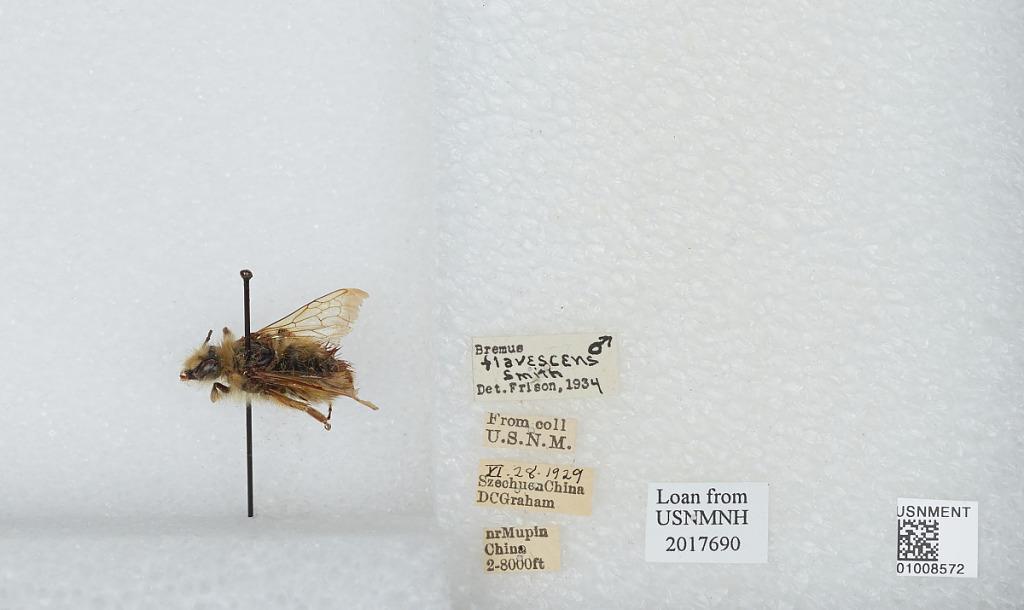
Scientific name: Bombus (Pyrobombus) flavescens Smith
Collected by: D. Graham
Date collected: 1929-6-28
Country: China
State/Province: Sichuan
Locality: near Muping
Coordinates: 30.3692, 102.814
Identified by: Frison